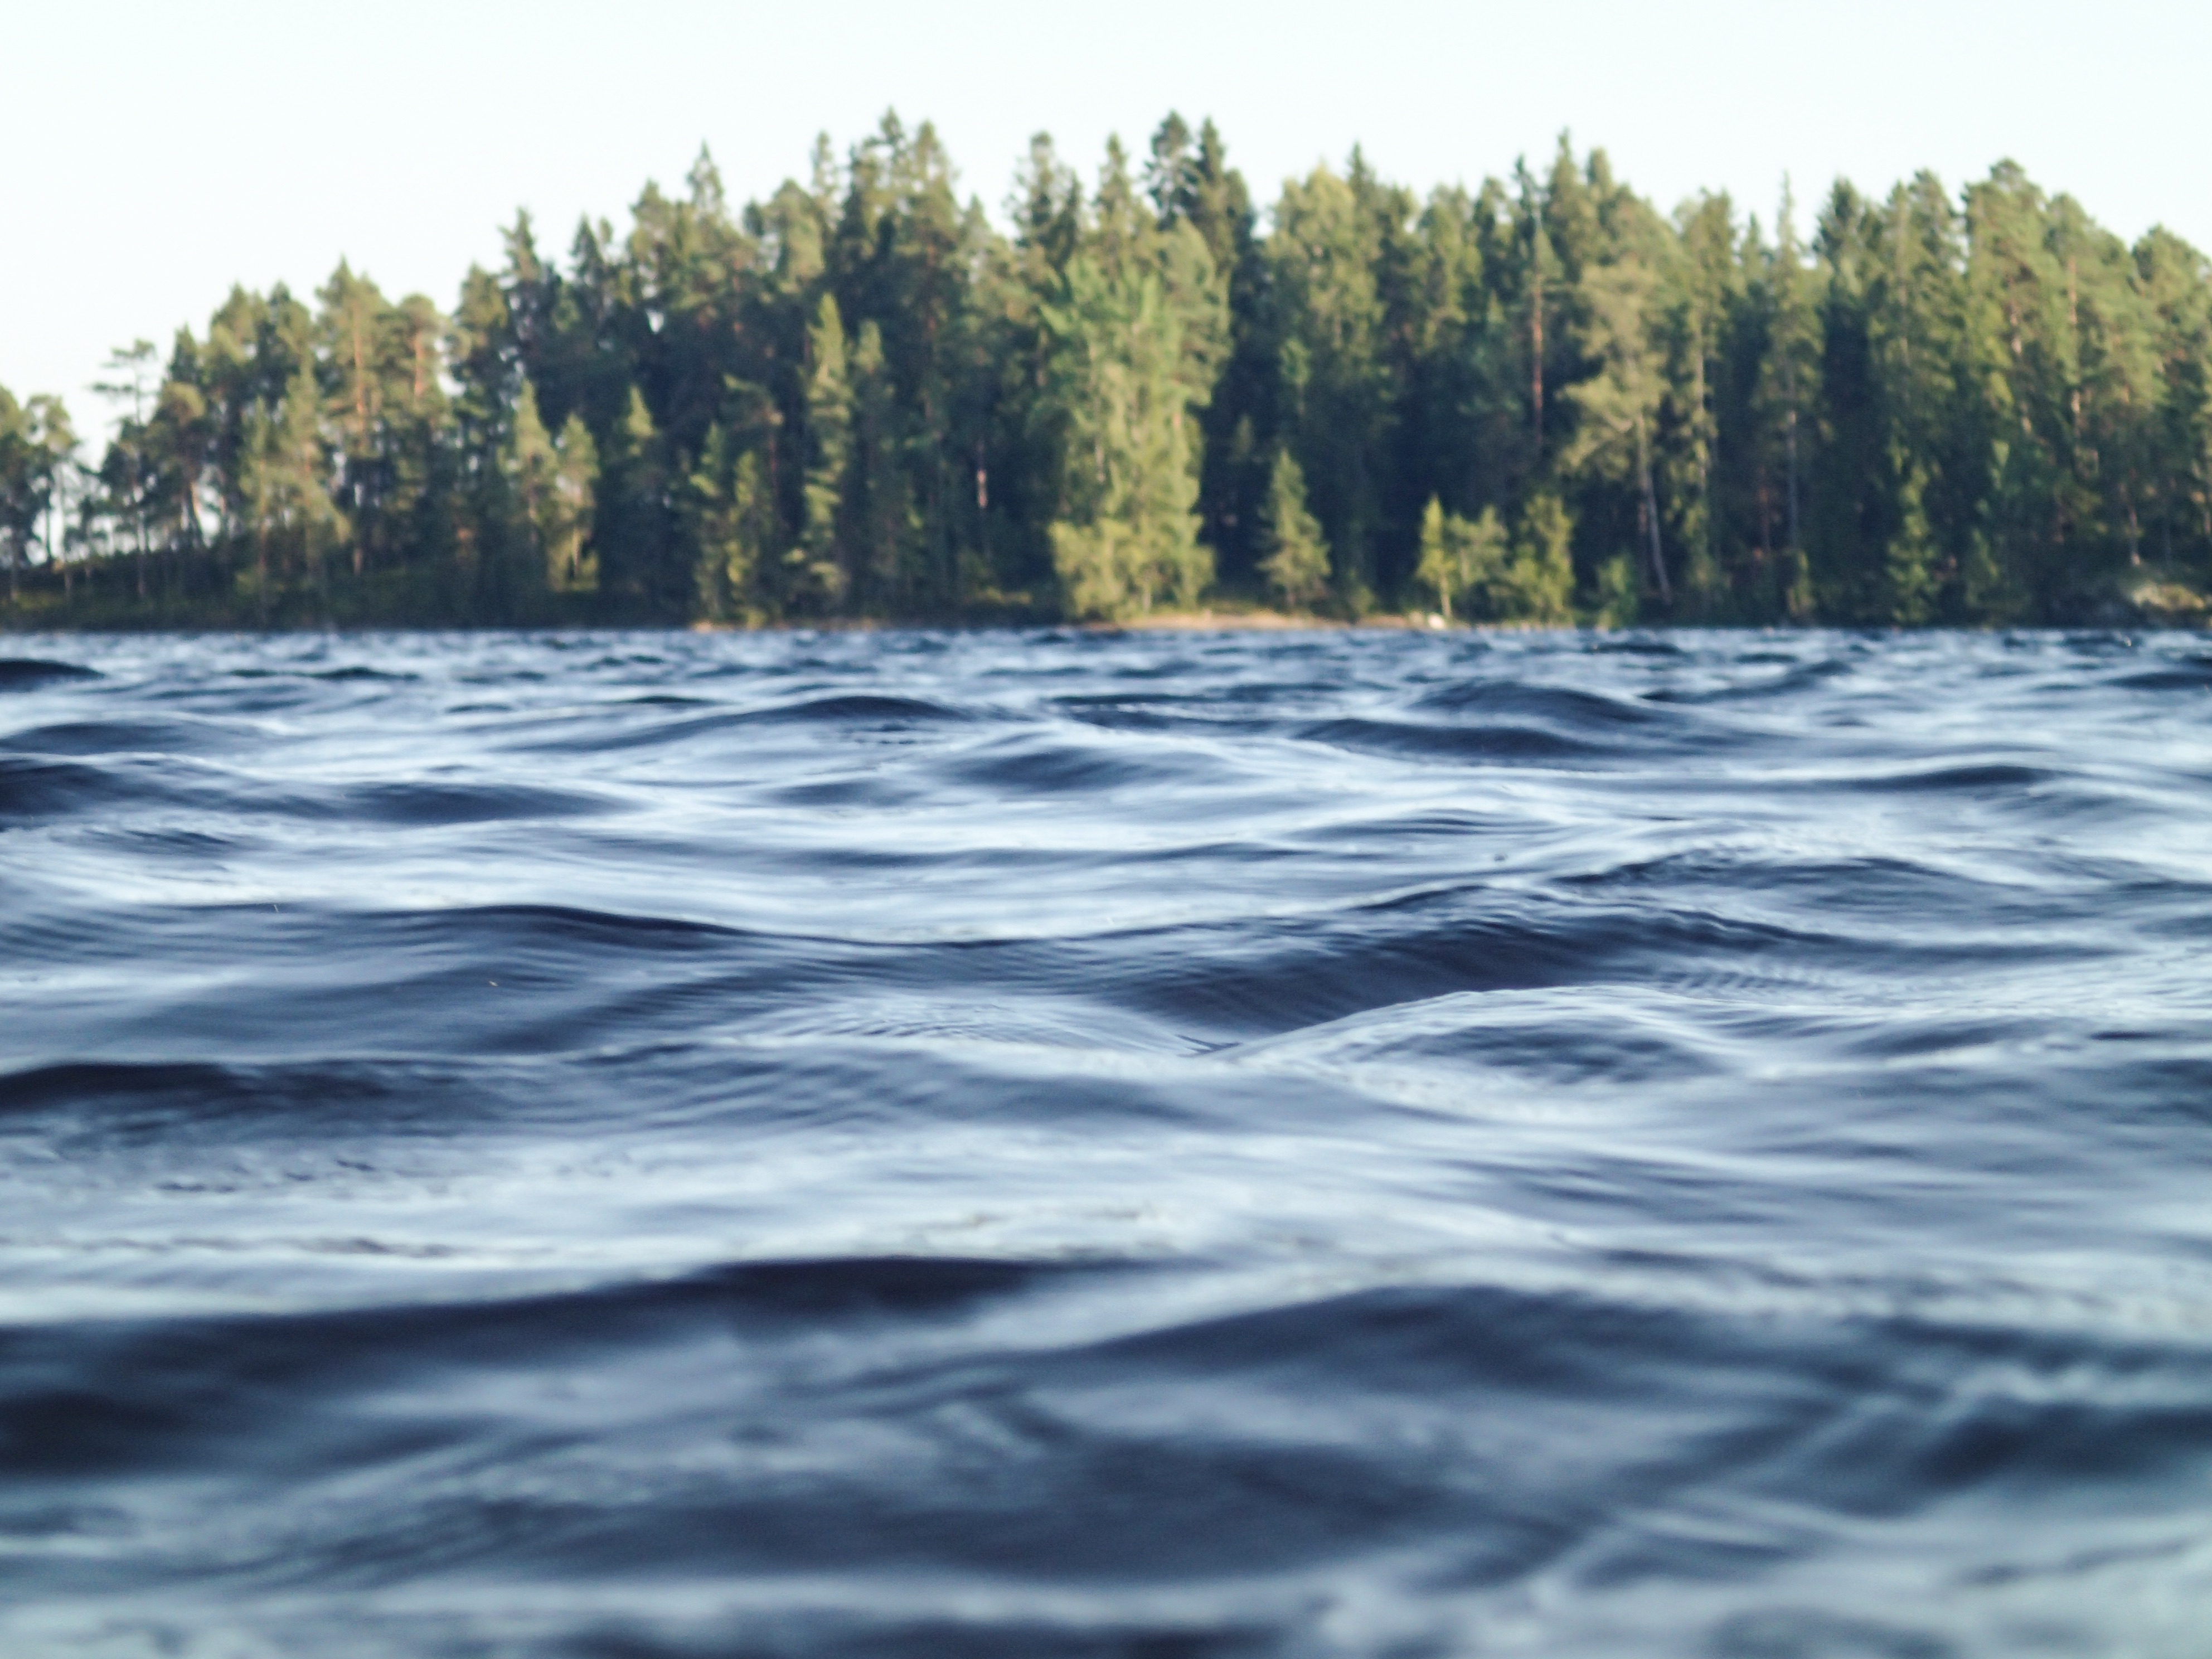
sea, coast, forest, ocean, shore, wave, lake, river, pond, vehicle, rapid, island, body of water, boating, wind wave